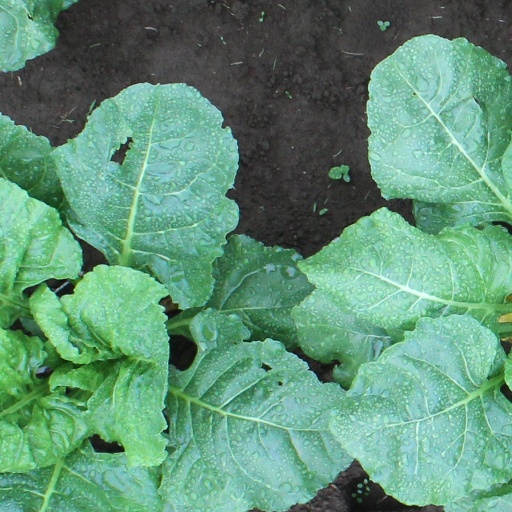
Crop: sugar beet